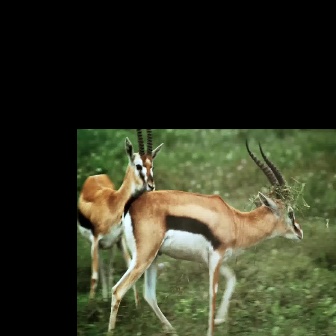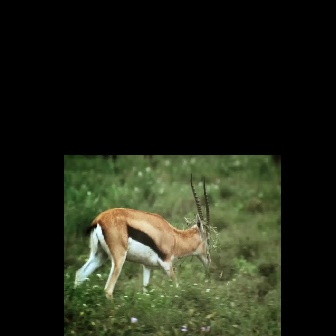
  Please identify the target specified by the bounding box [107,138,304,335] in the first image and locate it in the second image. Return the coordinates in [x_min,y_min,x_max,y_max] format.
Answer: [70,171,211,312]